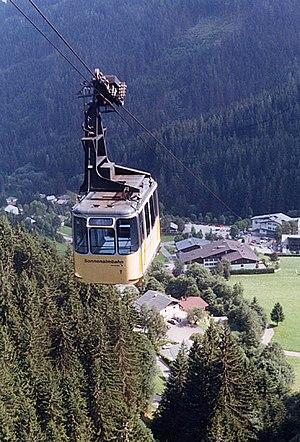
Téléphérique
Un téléphérique, ou téléférique, est un moyen de transport par câble aérien.